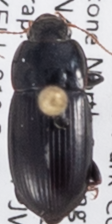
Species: Harpalus opacipennis
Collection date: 2019-07-10
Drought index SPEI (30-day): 0.47
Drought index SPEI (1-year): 0.2
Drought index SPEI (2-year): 1.28